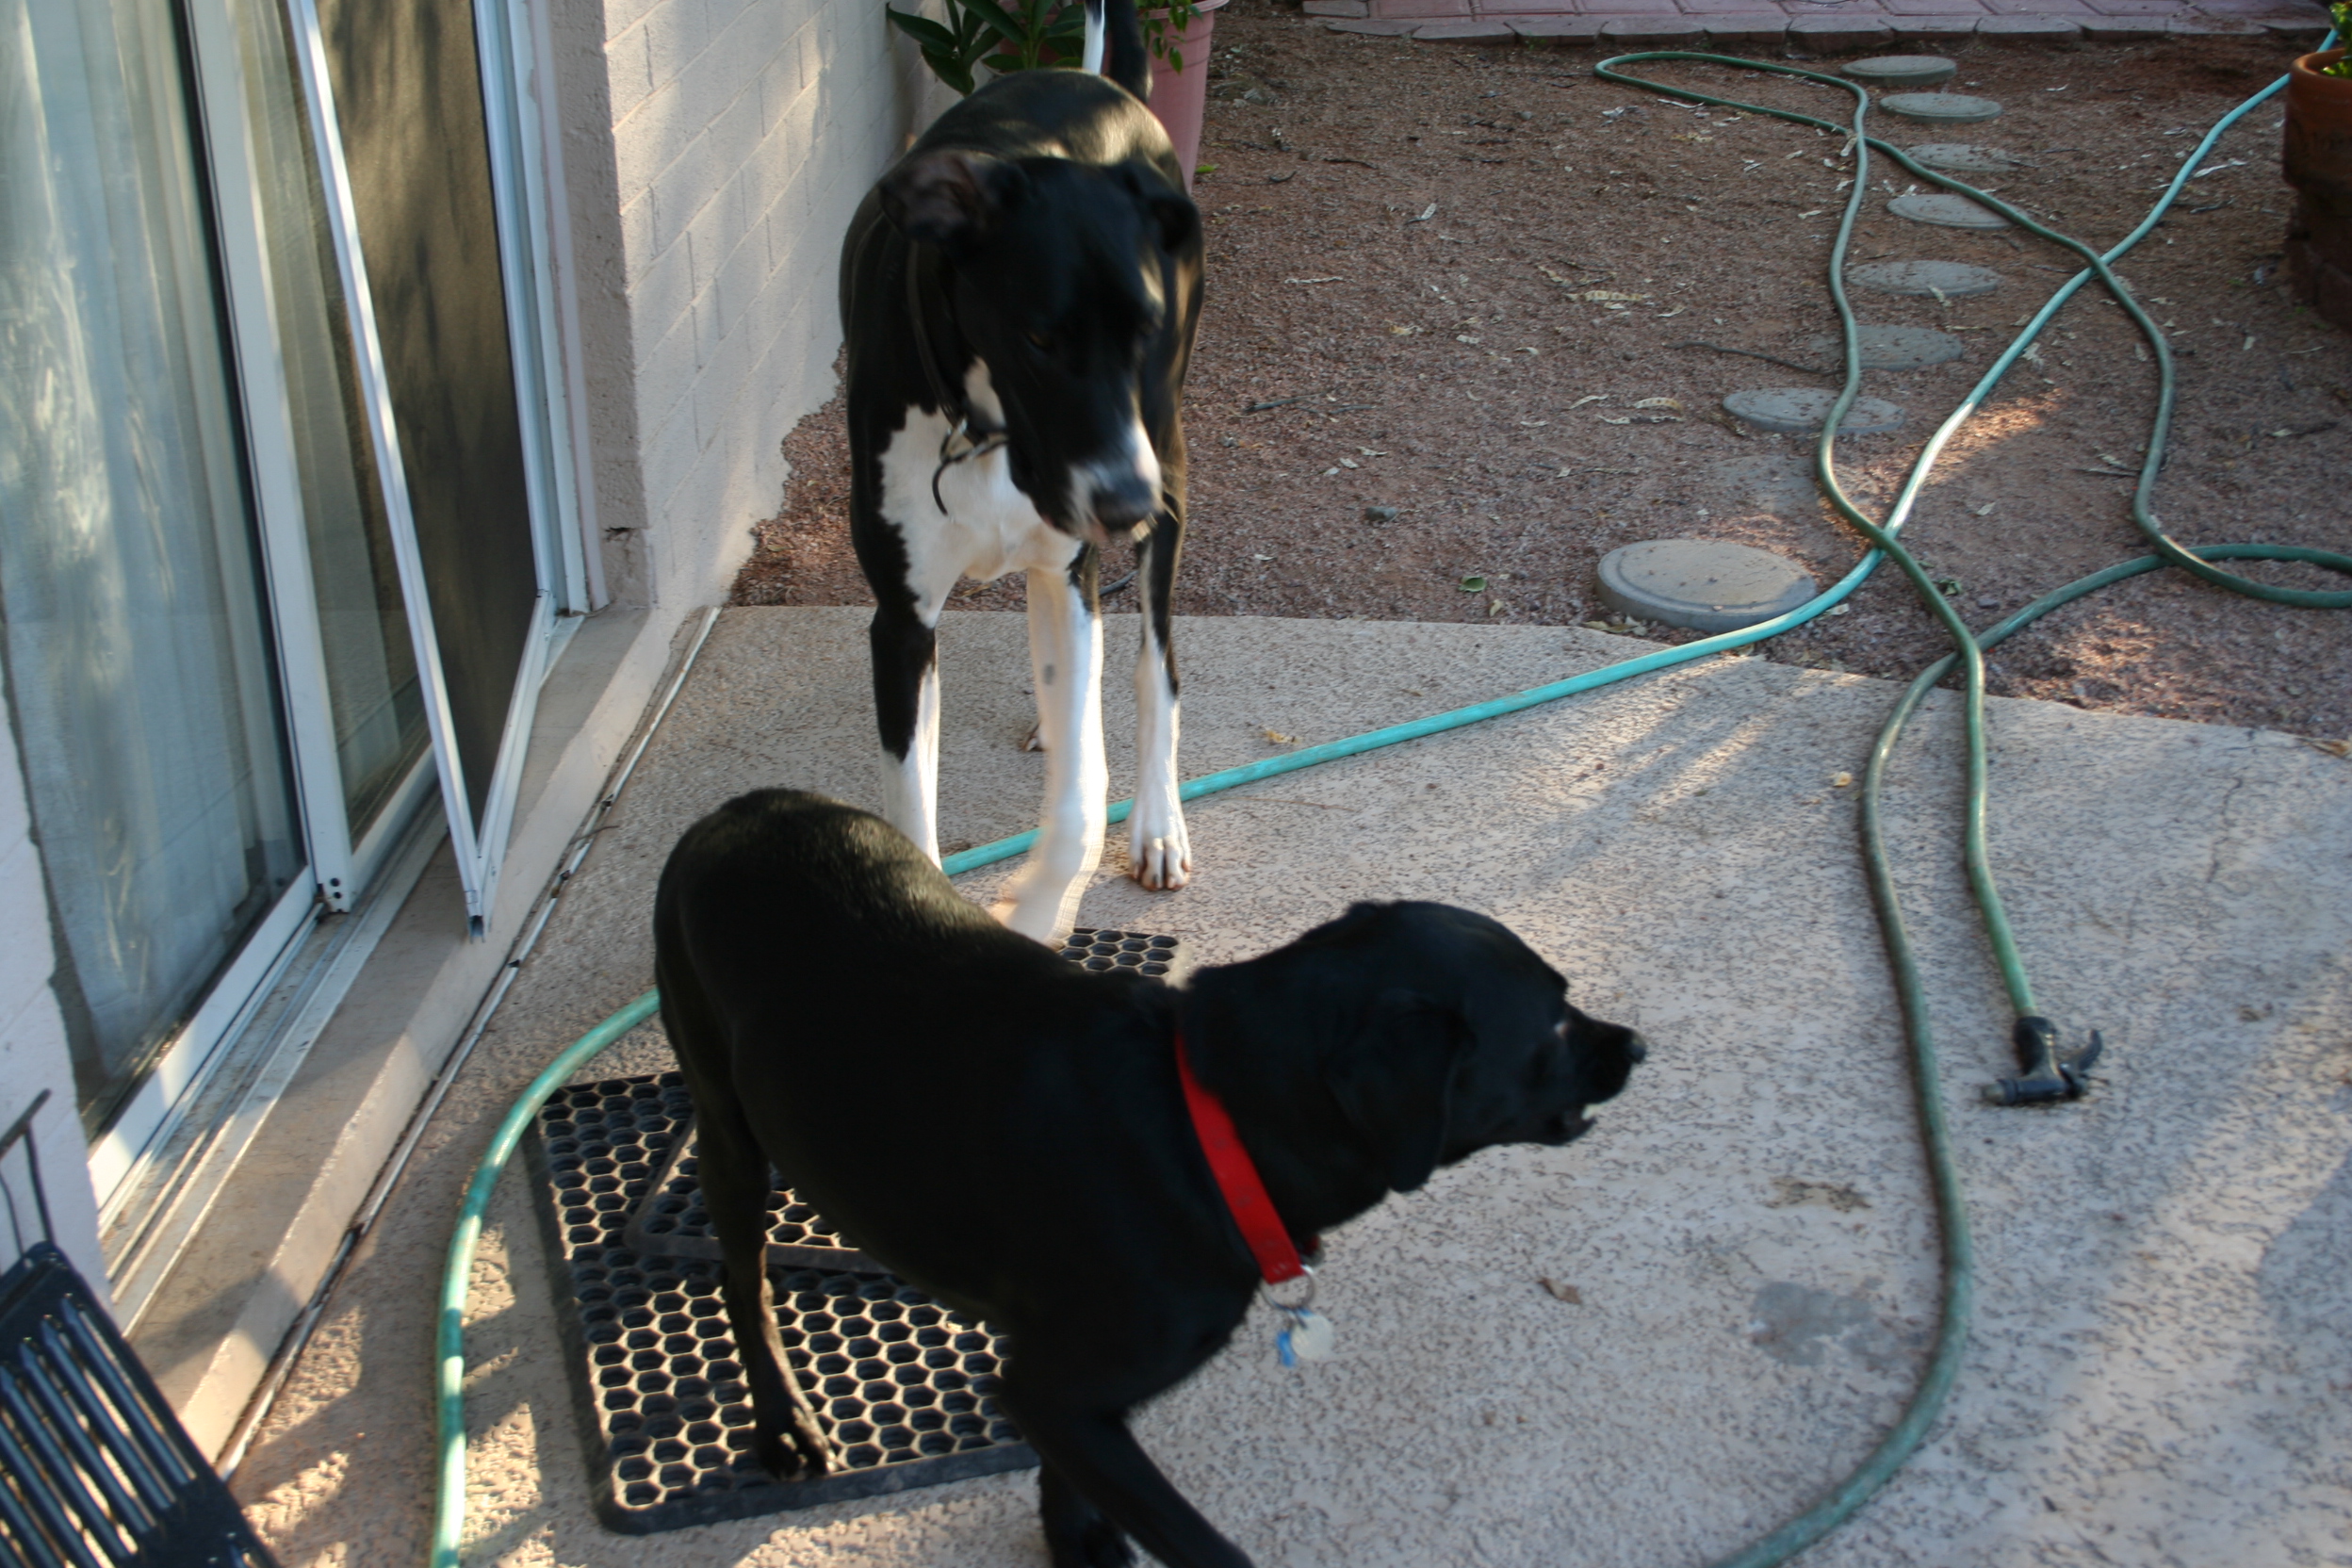
dog, mammal, animal shelter, dog like mammal